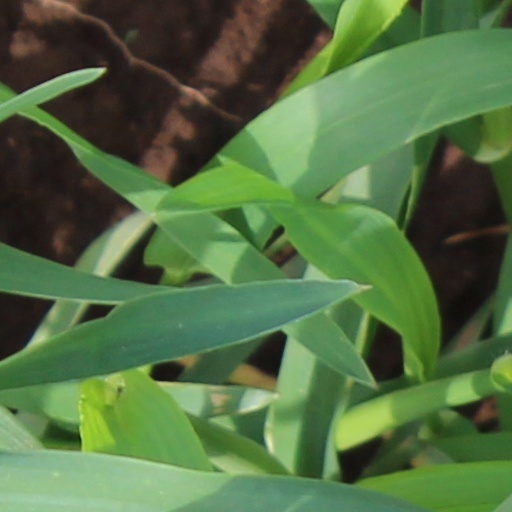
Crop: wheat